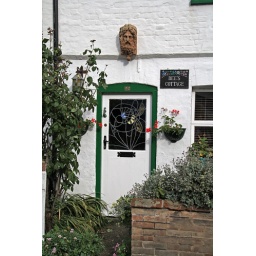
Door to Bee's Cottage in Aldeburgh with very nice and appropriate stained glass window in the door.